Dugong

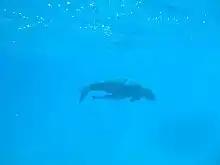
Dugong with attached remora off Lamen Island, Vanuatu

A small population existed along the southern coast of China, particularly the Gulf of Tonkin (Beibu Gulf), where efforts were made to protect it, including the establishment of ranging in Guangxi. Despite these efforts, numbers continued to decrease, and in 2007 it was reported that no more dugong could be found on the west coast of the island of Hainan. Historically, dugongs were also present in the southern parts of the Yellow Sea. The last confirmed record of dugongs in Chinese waters was documented in 2008. In August 2022, an article published on the Royal Society Open Science concluded that dugongs were functionally extinct in China, which was based on a large-scale interview survey conducted across four southern Chinese maritime provinces (Hainan, Guangxi, Guangdong, and Fujian) in the summer of 2019.